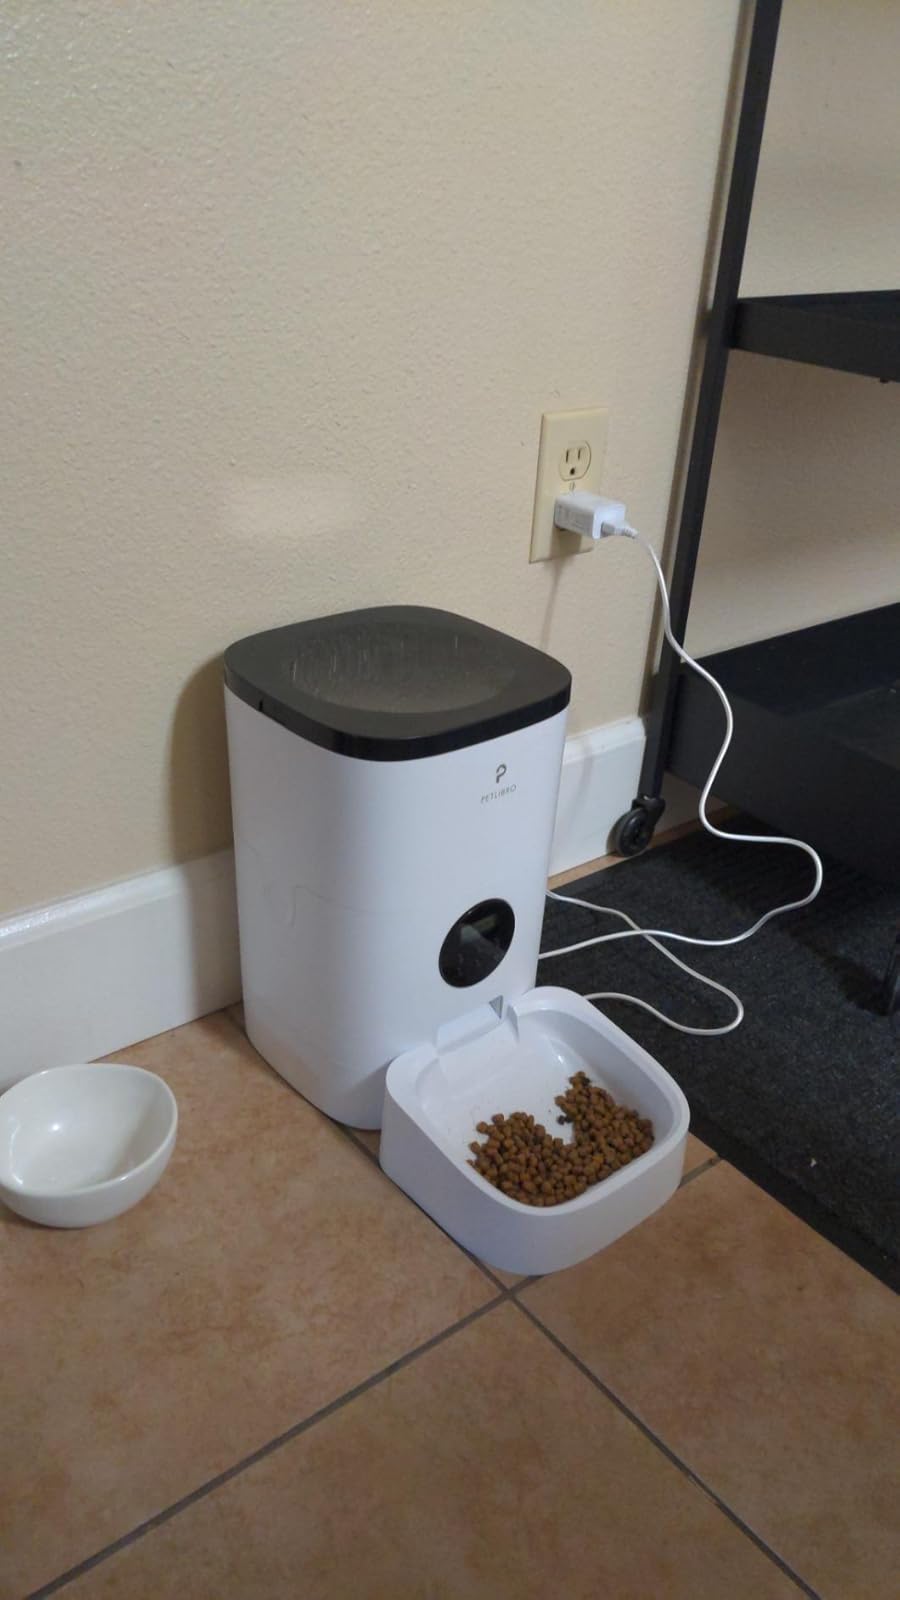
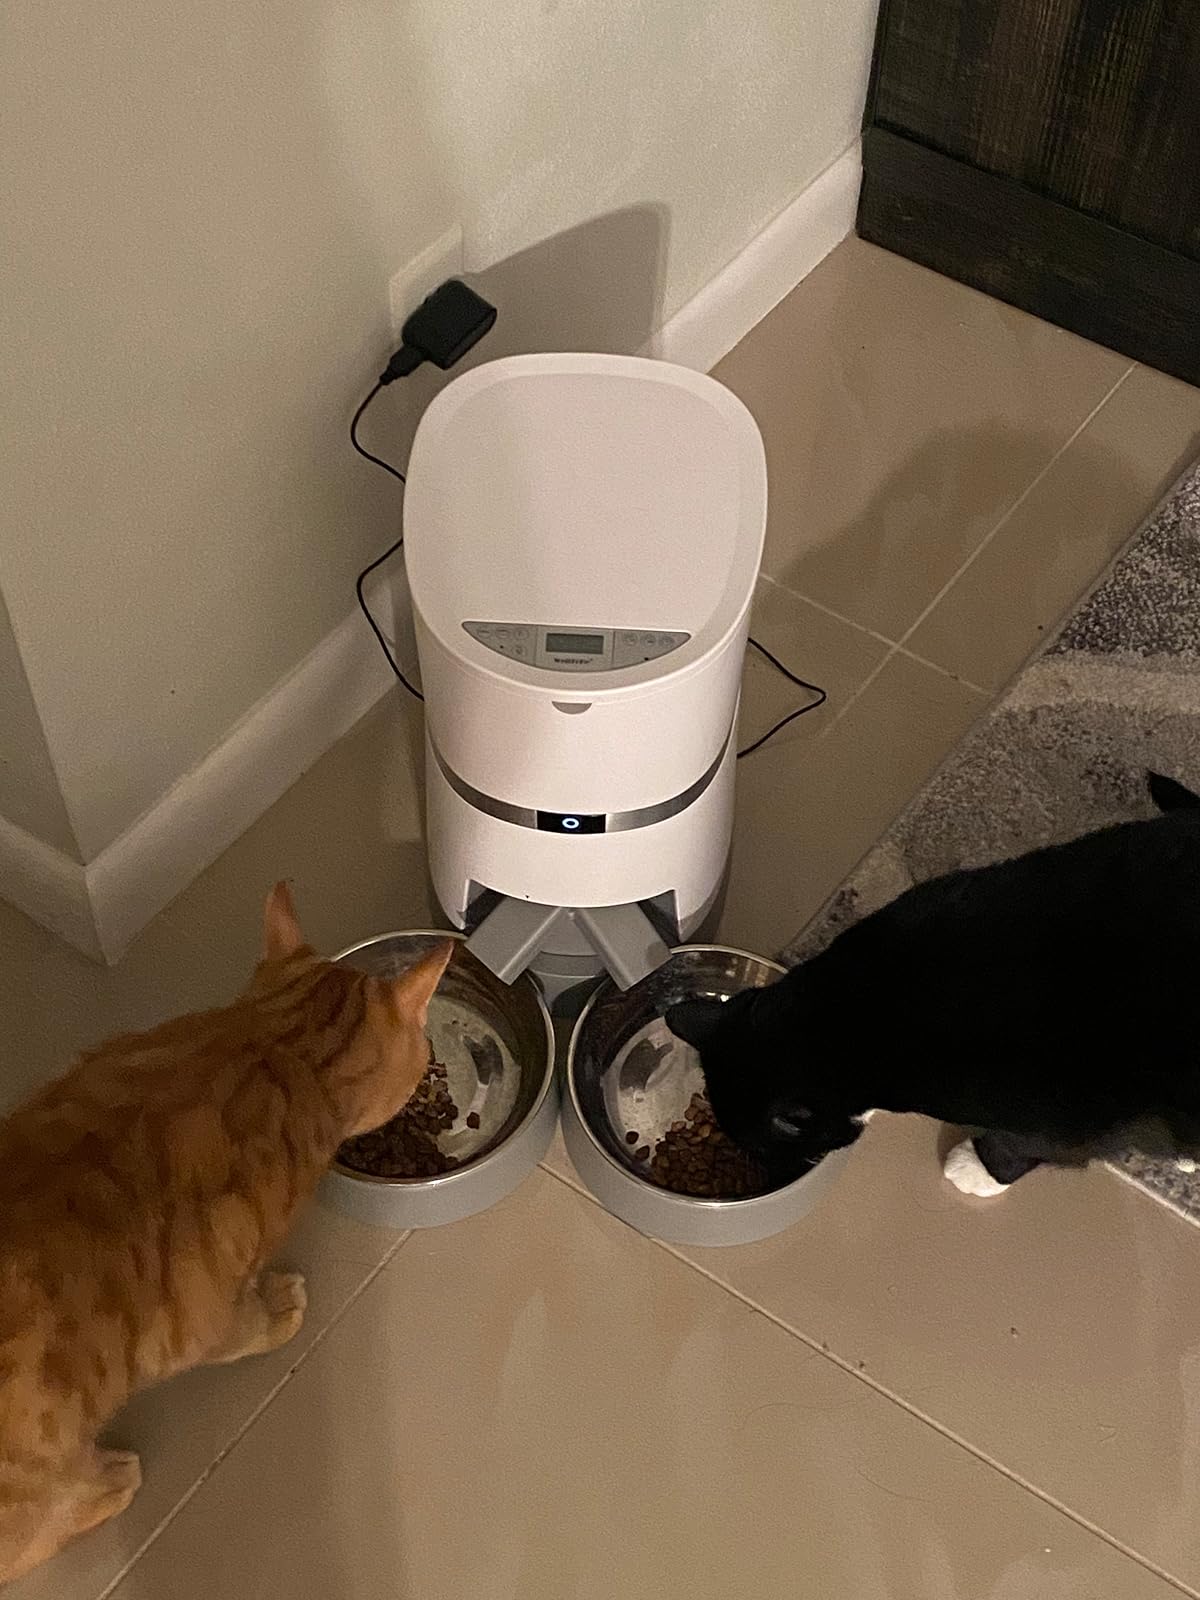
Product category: items_feeder
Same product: no